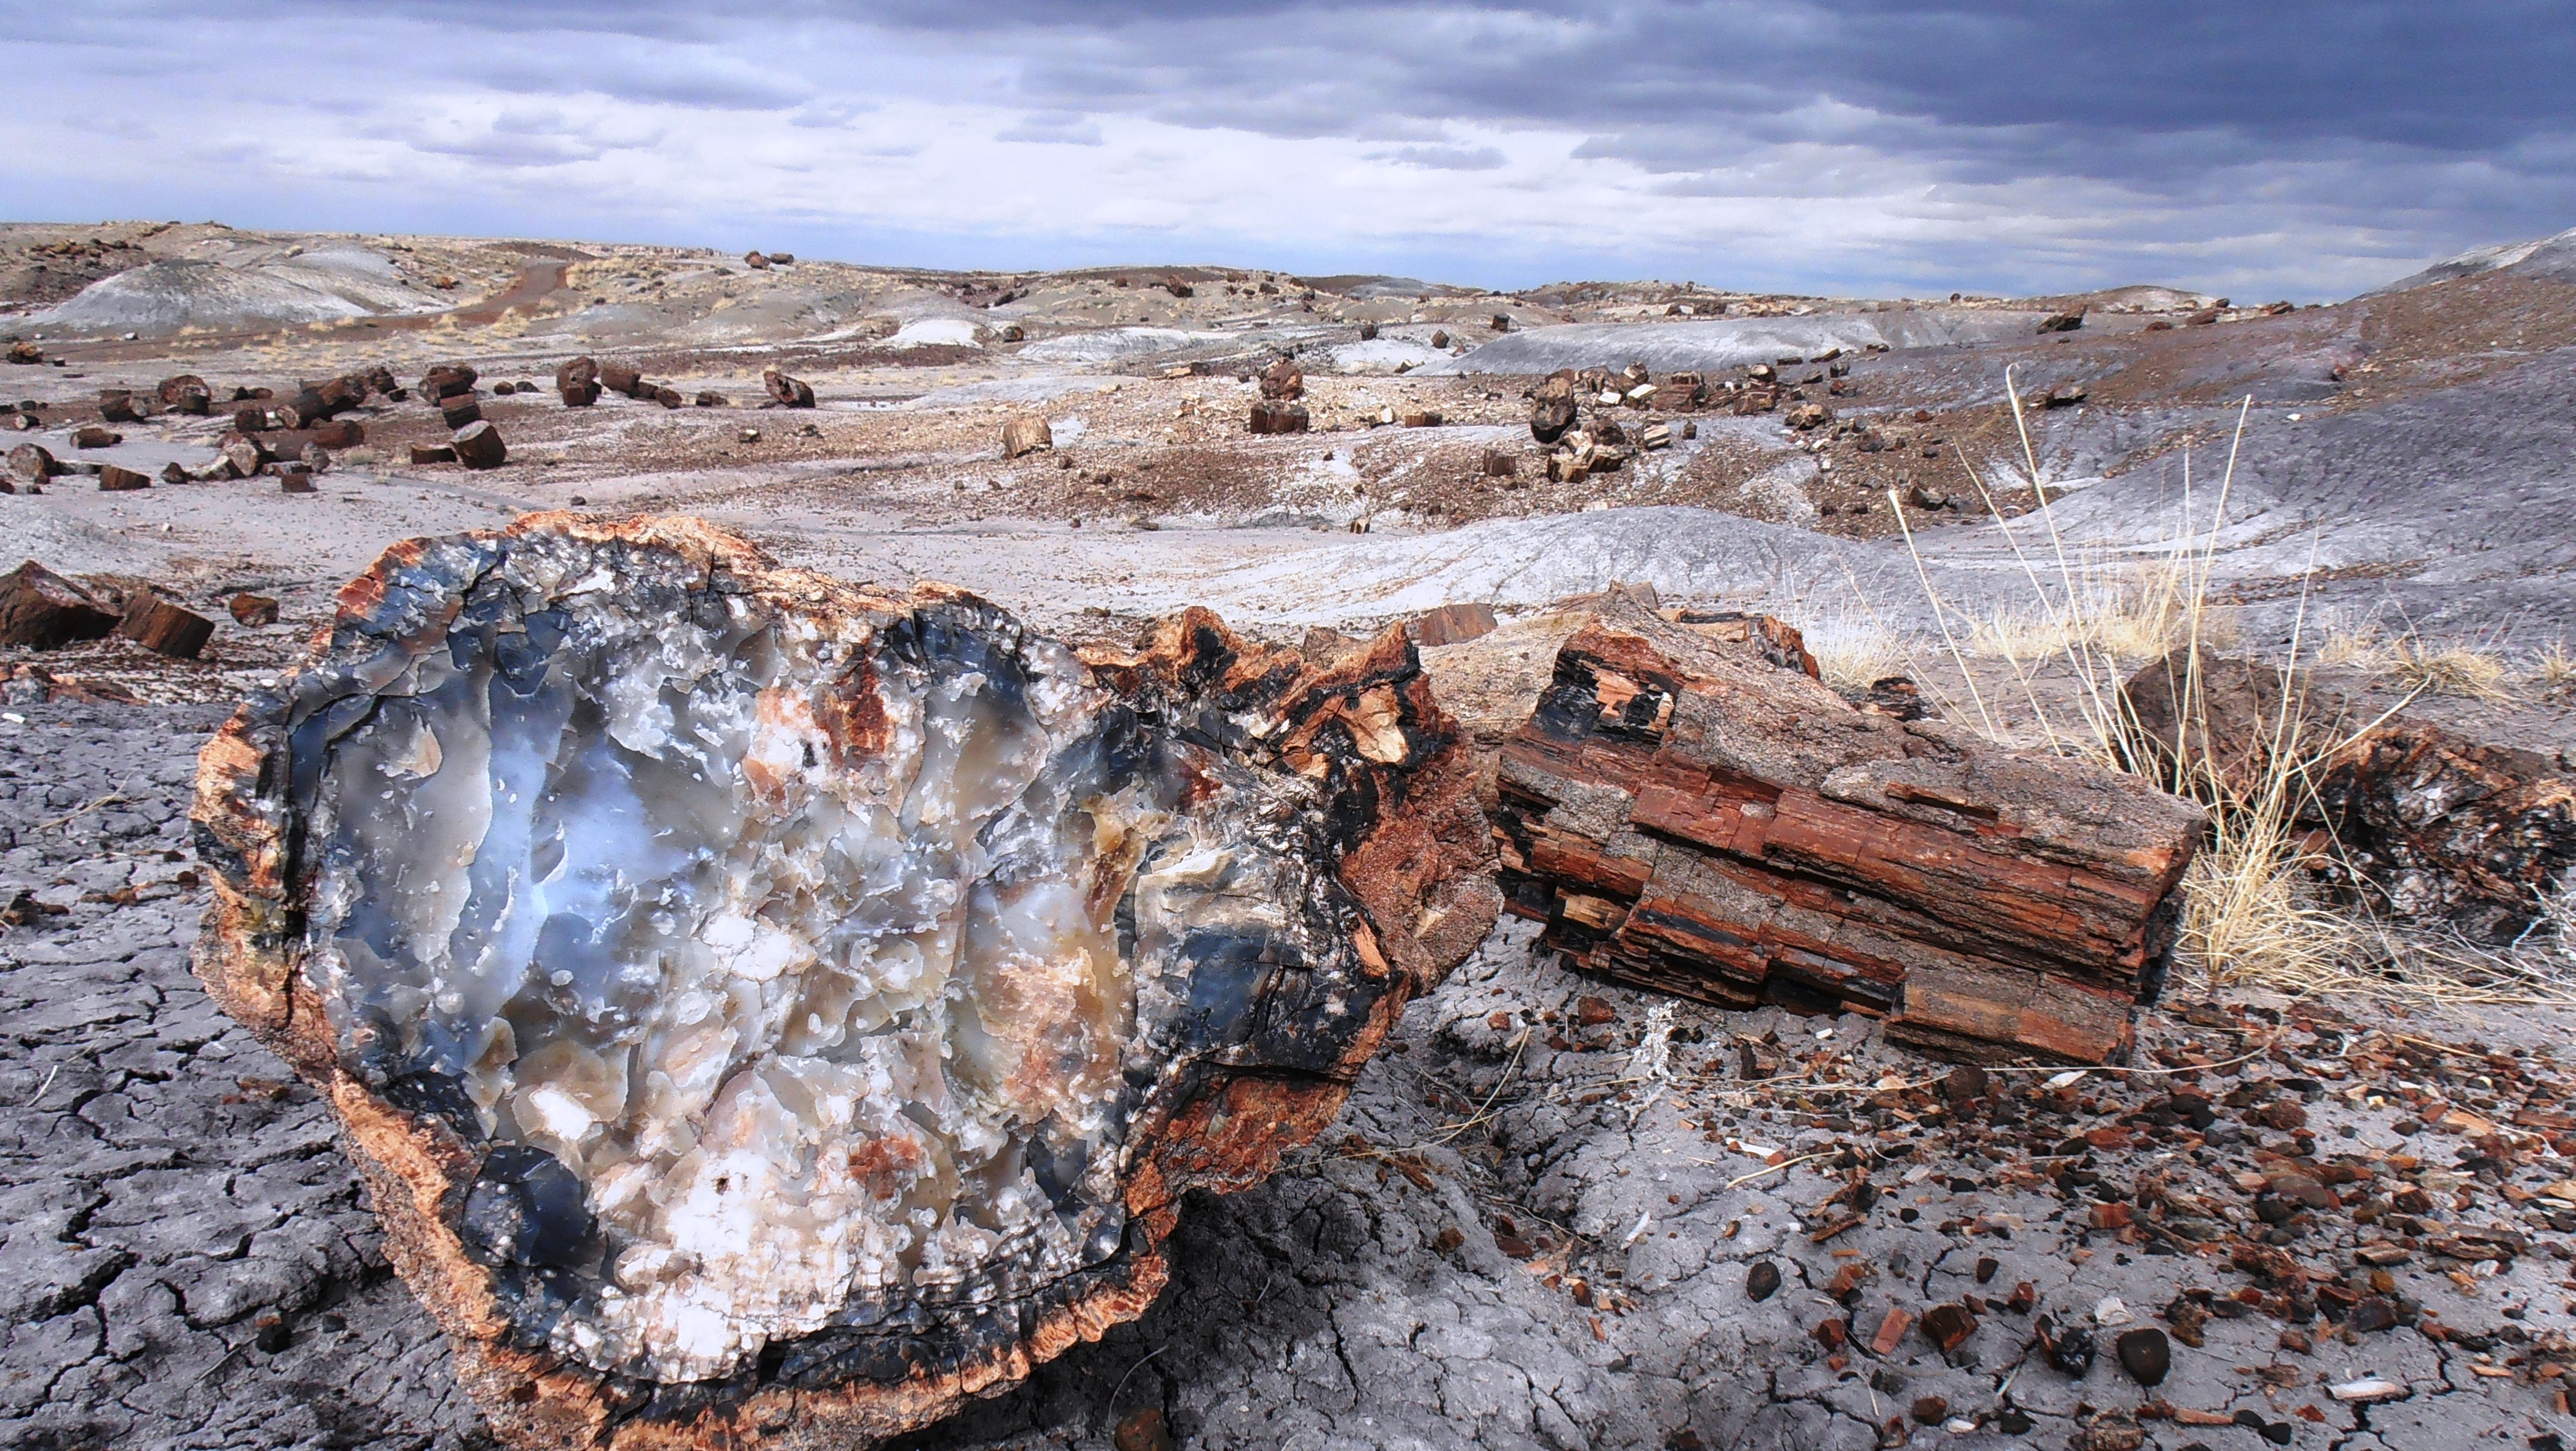
rock, wilderness, formation, park, material, arizona, trees, national, geology, fossils, quarry, landform, petrified forest, geographical feature, geological phenomenon